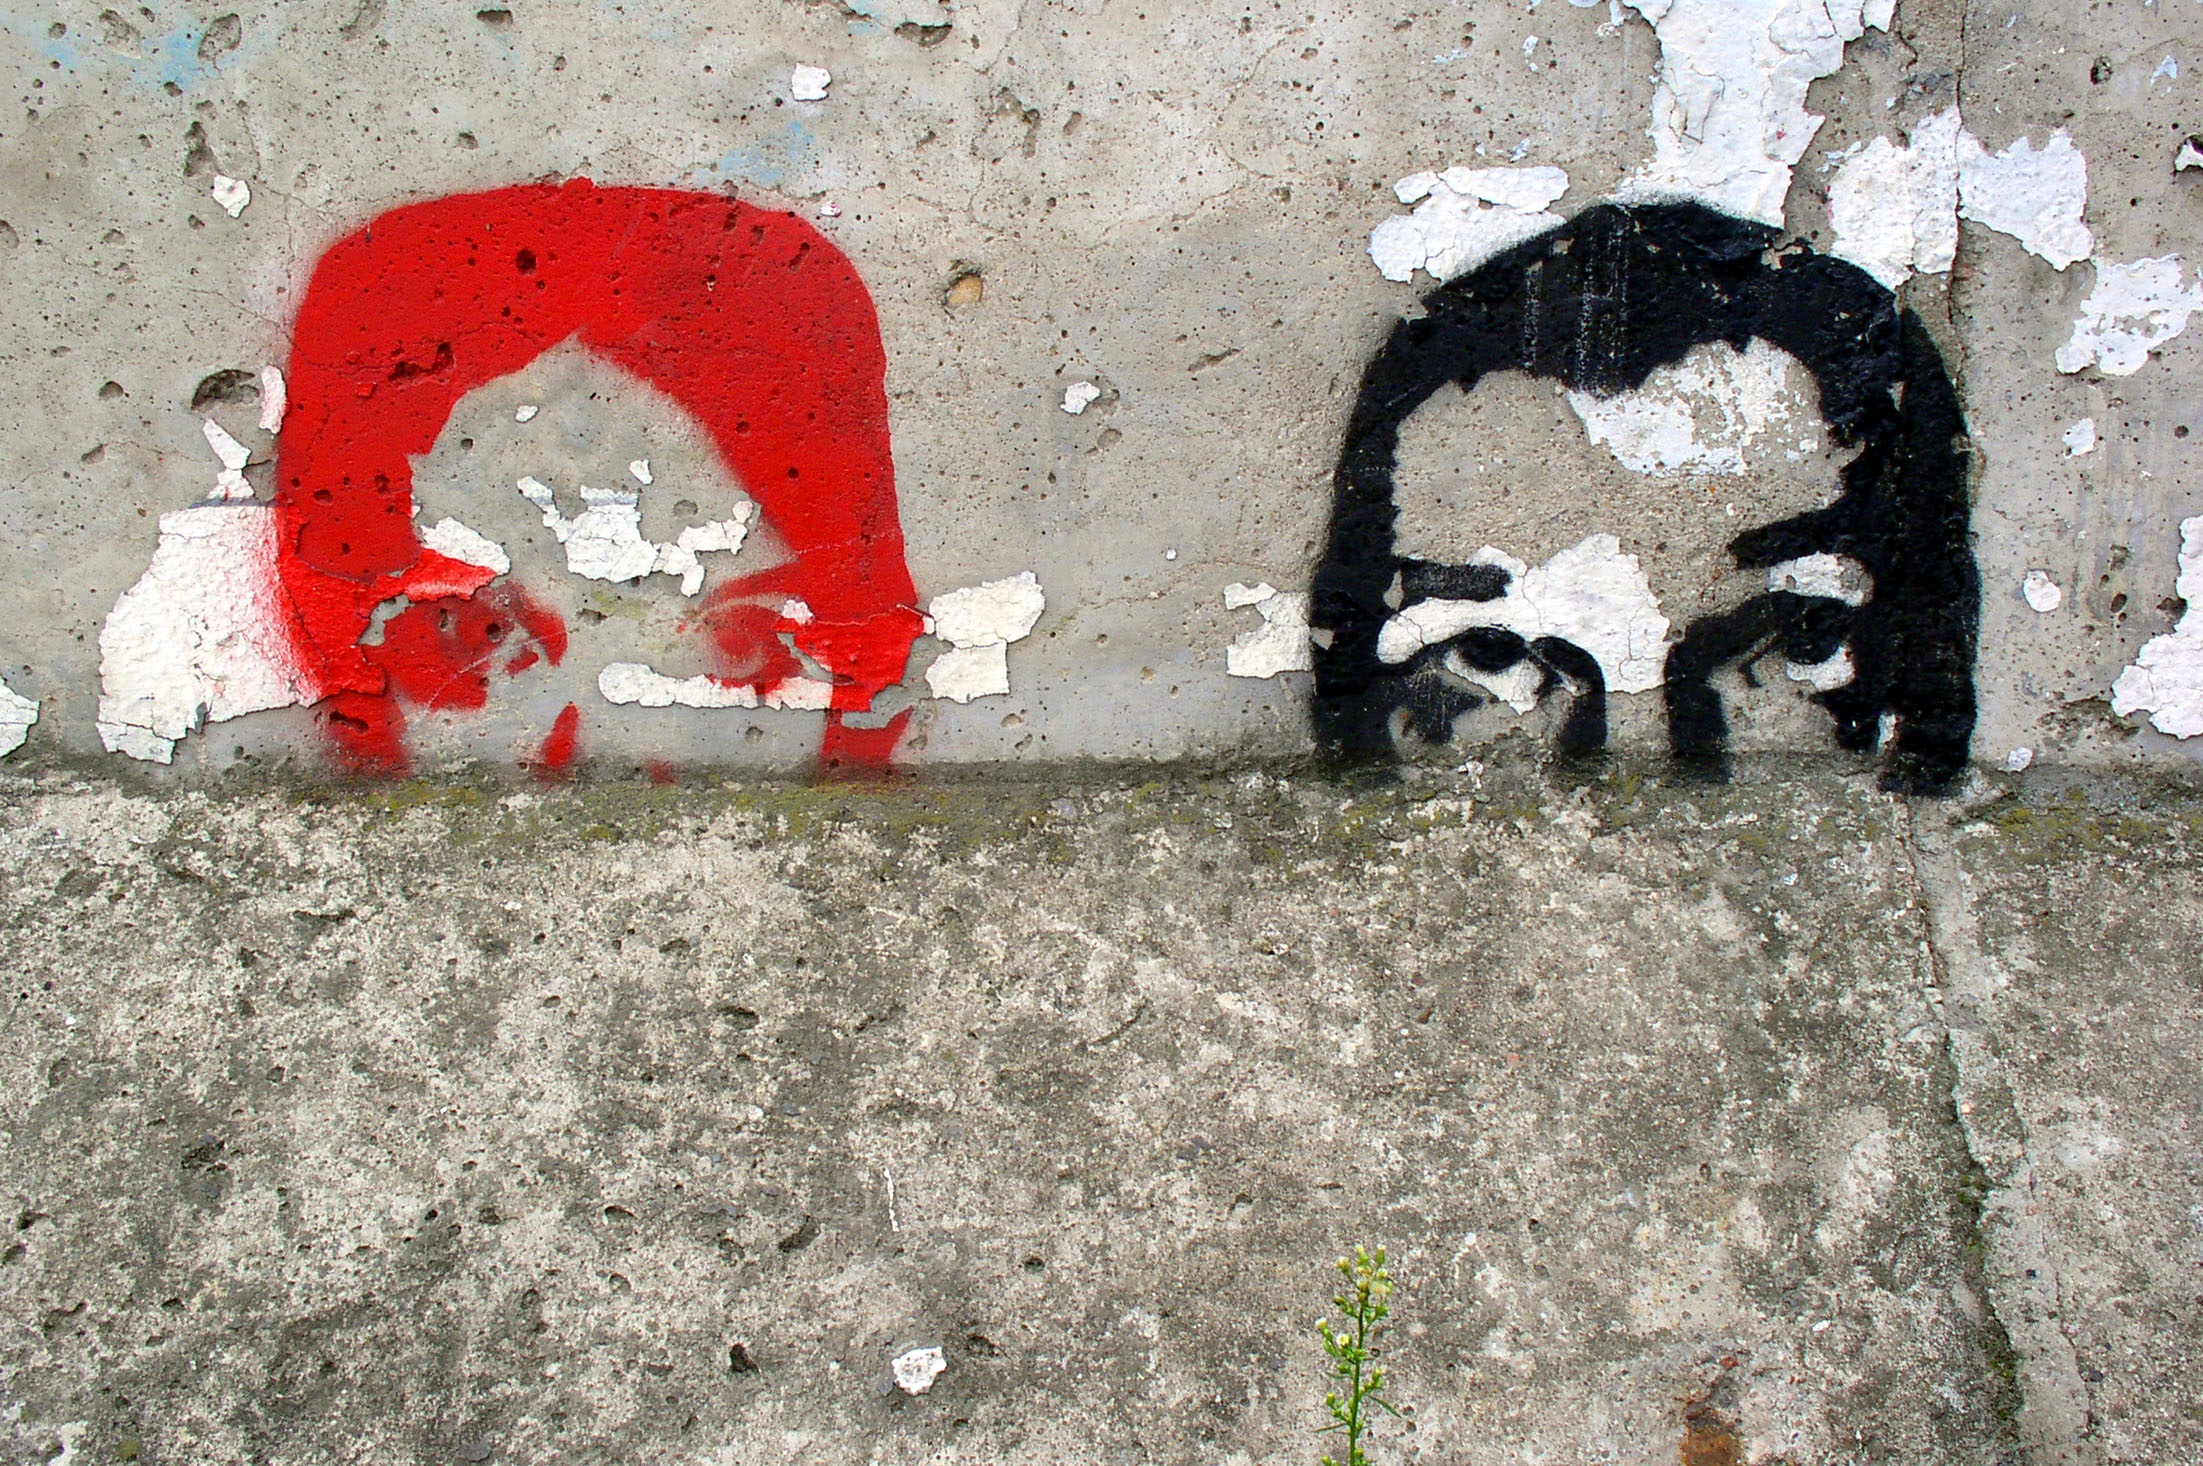
man, woman, number, wall, stone, graffiti, concrete, street art, art, drawing, berlin, graphic, graffity, berlin wall, east side gallery